History of Essex

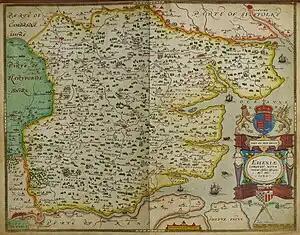

With the Norman conquest came the introduction of the manorial system, by which Norman-style 'manors' replaced the Anglo-Saxon hide as the chief method by which landholding was organised. A number of William's supporters were rewarded with extensive estates throughout Essex, including Aubrey de Vere, who had Hedingham Castle built, and Geoffrey de Mandeville, whose grandson would become the first Earl of Essex.